2005 ACC Championship Game

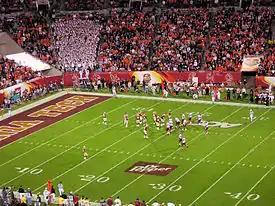
Virginia Tech, with Marcus Vick behind center, drives inside the Florida State red zone.

Virginia Tech began the fourth quarter in possession of the ball and with a first down but trailing by 24 points and virtually out of the game. The first two plays of the fourth quarter were similar to what the Tech offense had shown all game: an incomplete pass and a rush for no yards. On the third play, however, Florida State was penalized 15 yards for having too many players on the field, and Virginia Tech was awarded an automatic first down. The penalty allowed the Hokie offense to continue their drive, and Marcus Vick scrambled for 16 yards on the next play, then threw a 28-yard pass to wide receiver Josh Morgan, who broke free for a touchdown. The score was Virginia Tech's first touchdown of the game and came with 13:03 remaining in the game. Following the touchdown, the Hokies attempted a two-point conversion, but Vick's pass fell short and the conversion attempt failed. The score cut the Florida State lead to 27–9, but this was still a large margin for the amount of time remaining in the game.